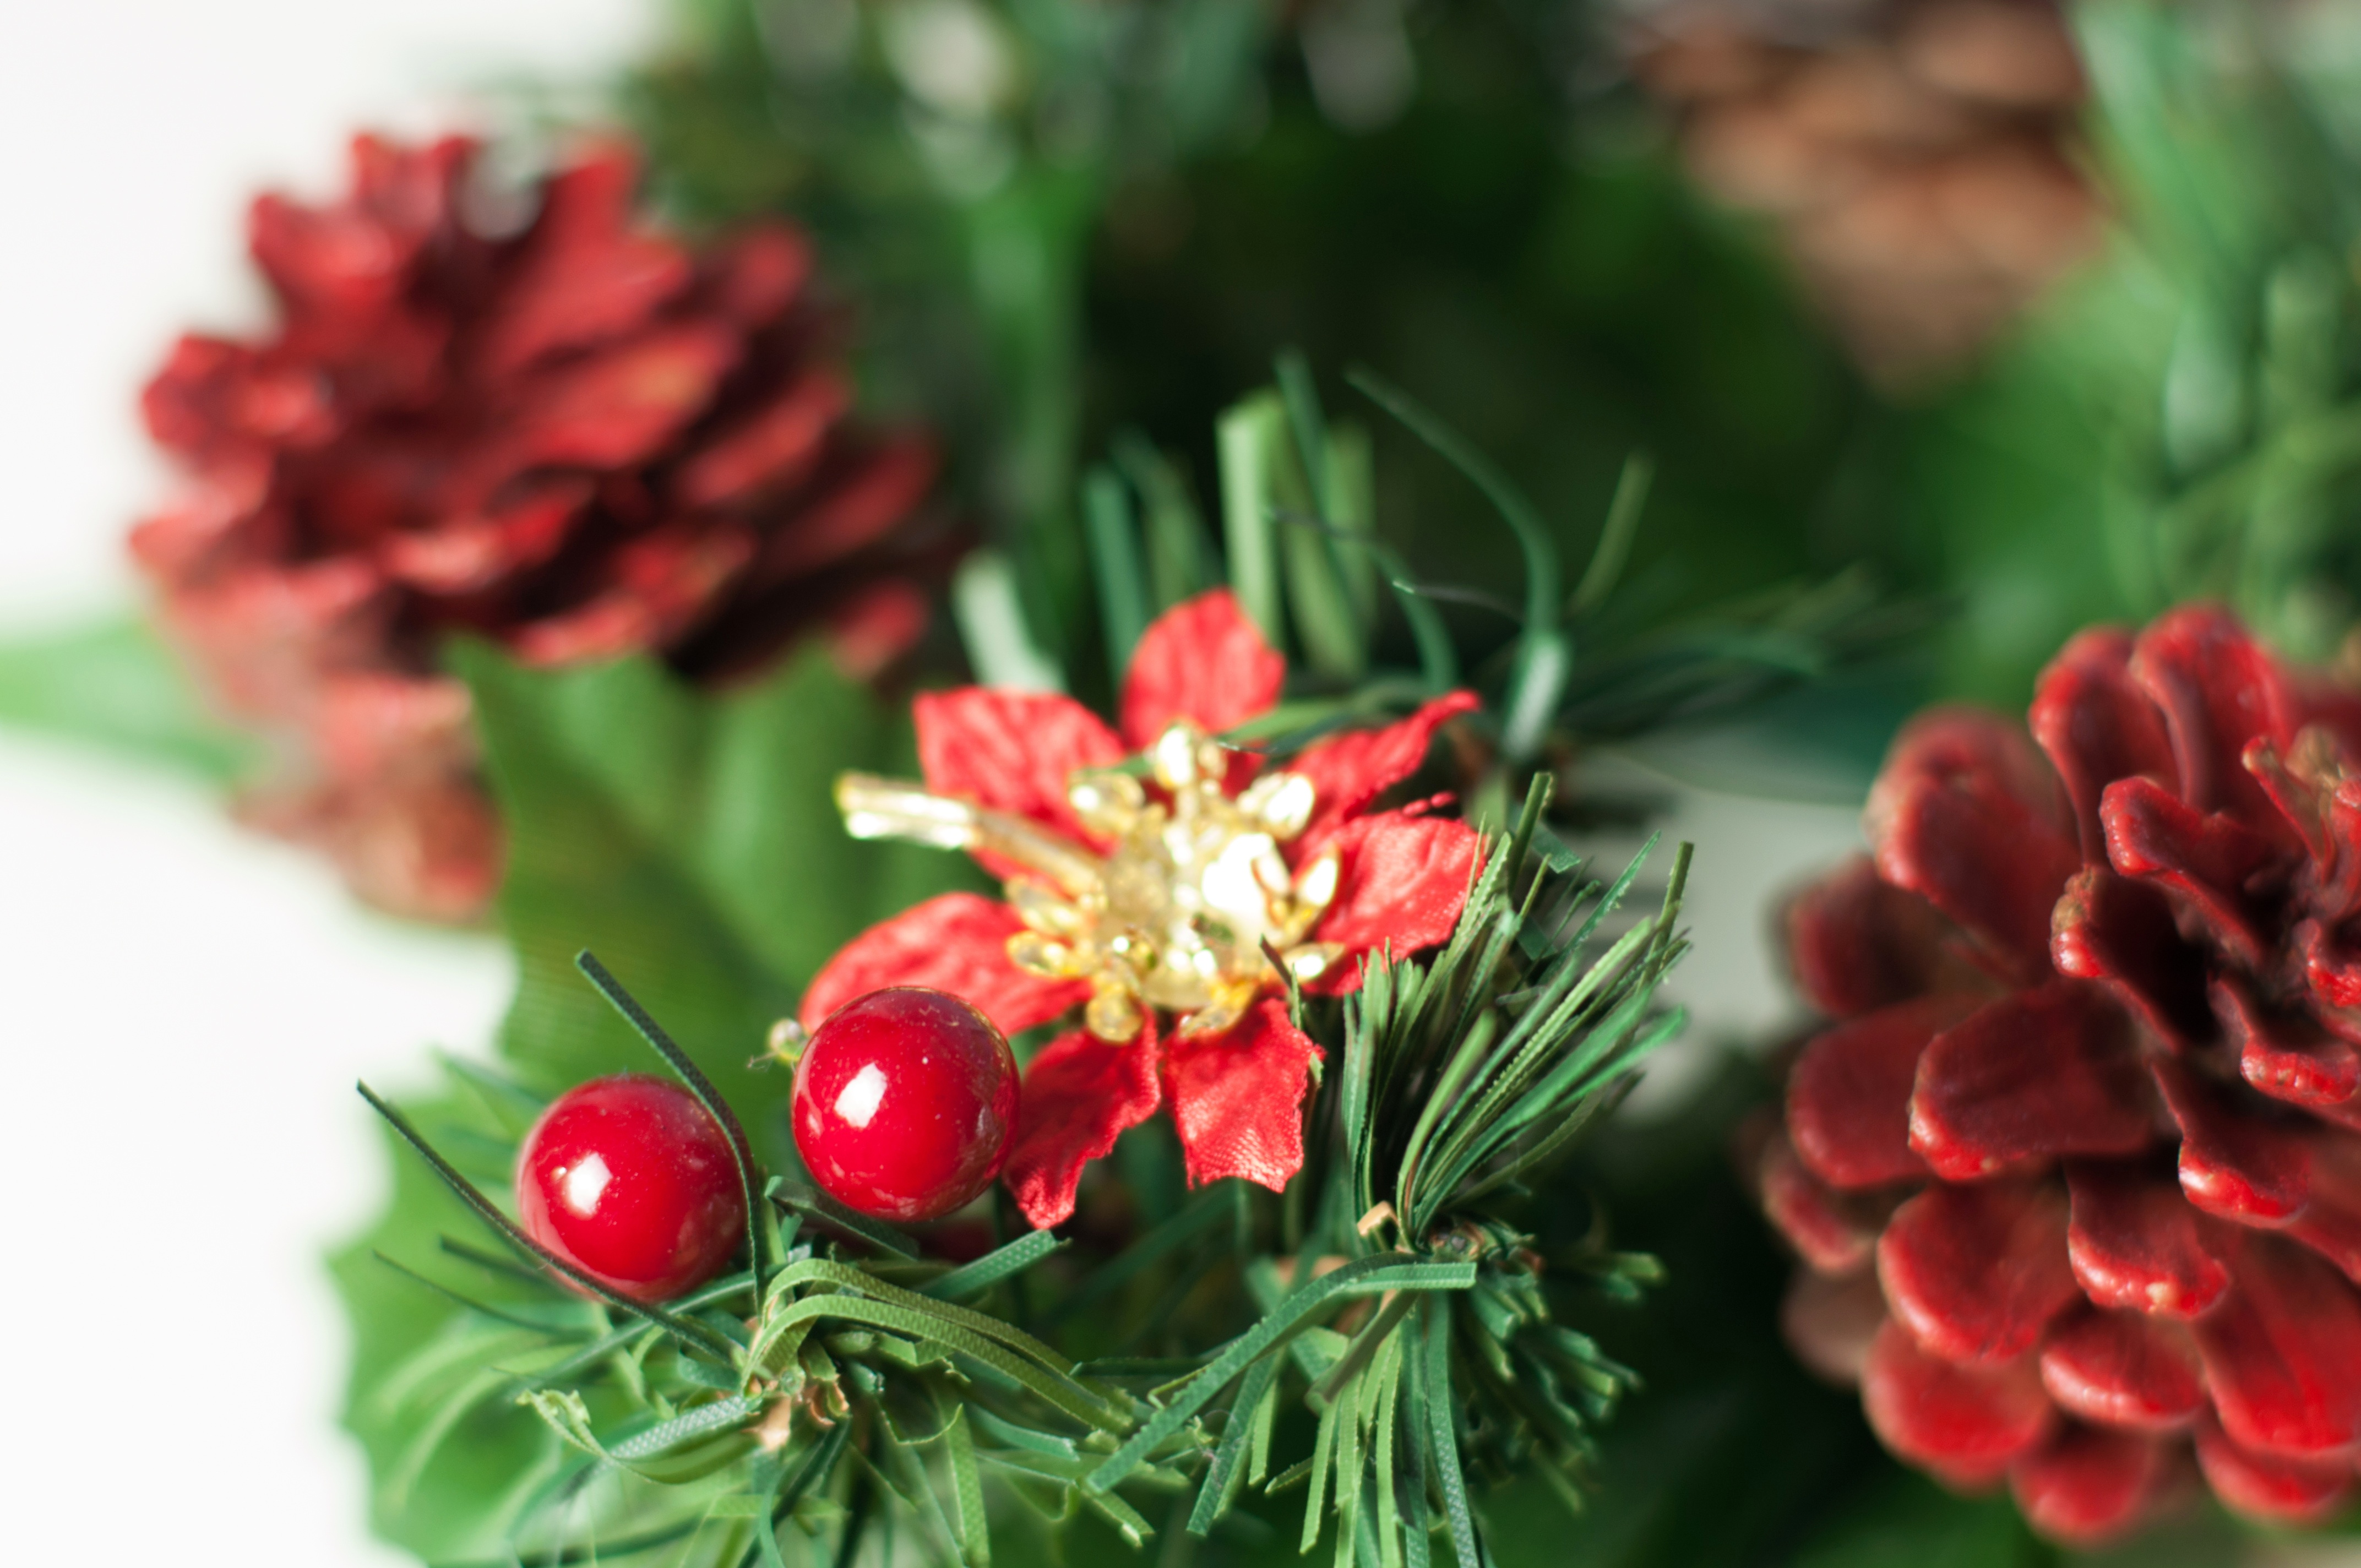
branch, plant, flower, petal, red, flora, shrub, floristry, peony, flowering plant, flower bouquet, floral design, woody plant, land plant